Effects of the 2020 North Indian Ocean cyclone season in India

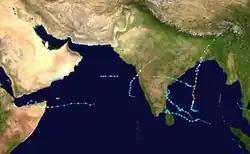
Tracks of all storms during the 2020 season

The effects of the 2020 North Indian Ocean cyclone season in India was considered one of the worst in decades, largely due to Super Cyclonic Storm Amphan. Throughout most of the year, a series of cyclones impacted the country, with the worst damage occurring in May, from Cyclone Amphan.